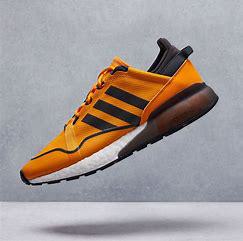
Brand: Adidas
Model: ZX 2K Boost